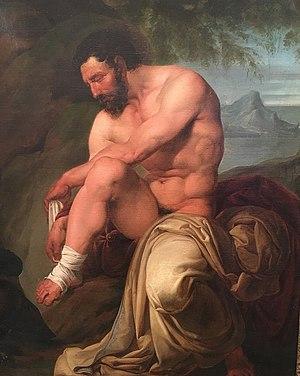
Lodovico Lipparini est un peintre italien du XIXᵉ siècle.